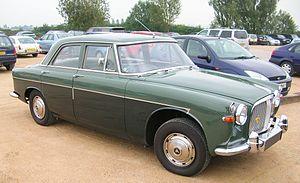
British Leyland, de son nom complet British Leyland Motor Corporation Ltd, est un ancien conglomérat d'ingénierie et de fabrication automobile anglais fondé à Londres en 1968 par la fusion de Leyland Motor Corp Ltd et de British Motor Holdings Ltd. Le groupe a été partiellement nationalisé en 1975 quand le gouvernement britannique a créé le holding British Leyland Limited, rebaptisé BL PLC en 1978.